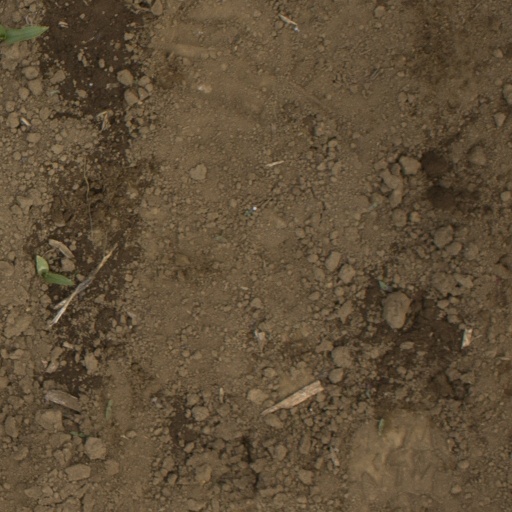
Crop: Jerusalem artichoke